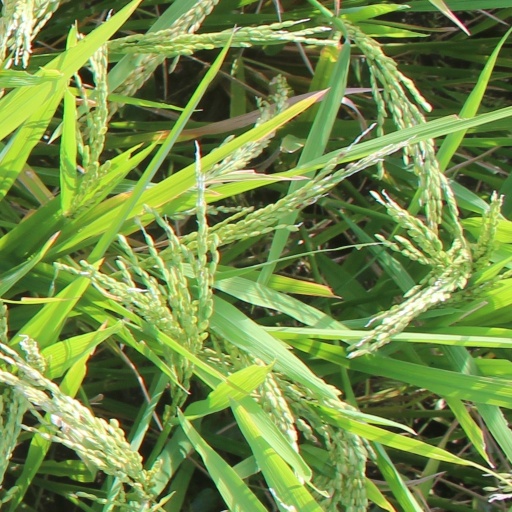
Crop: rice